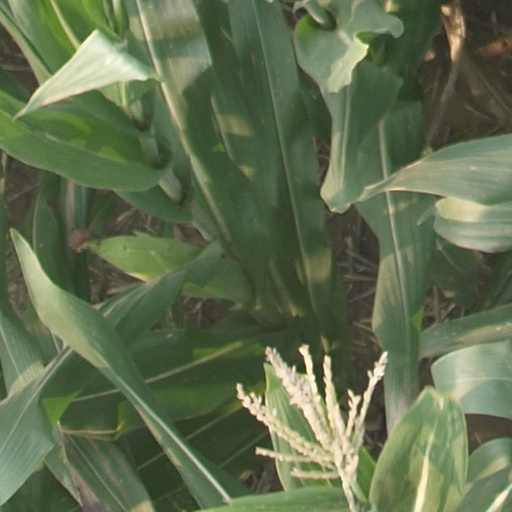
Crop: maize; corn